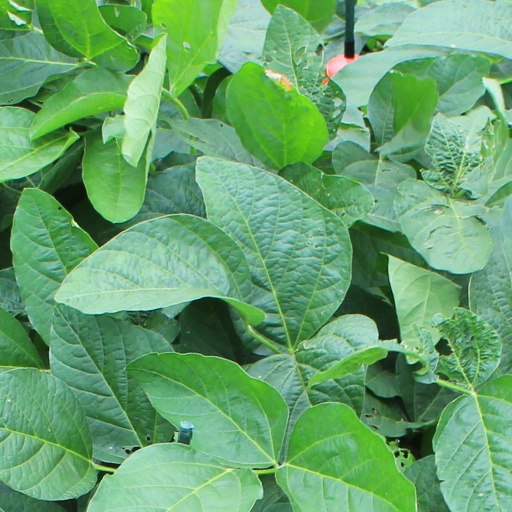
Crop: soybean